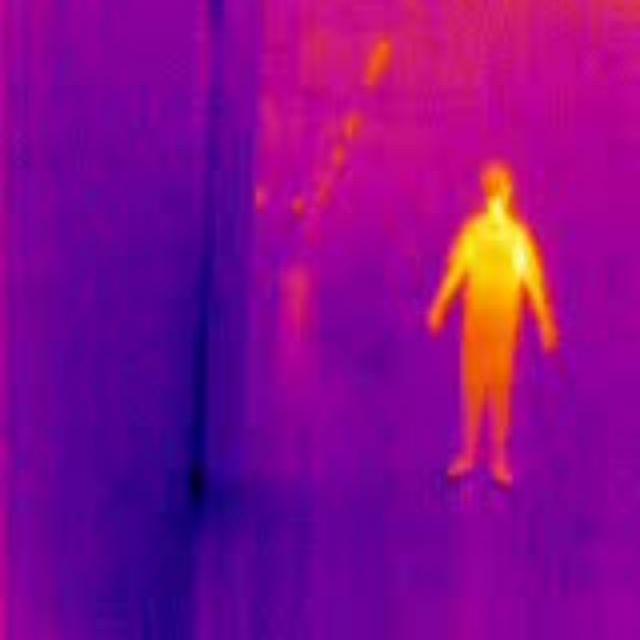
Detected objects:
label: person